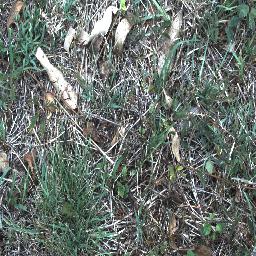
Label: negative